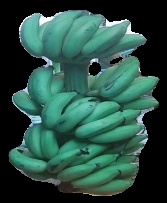
Variety: elakki-bale
Grade: grade2